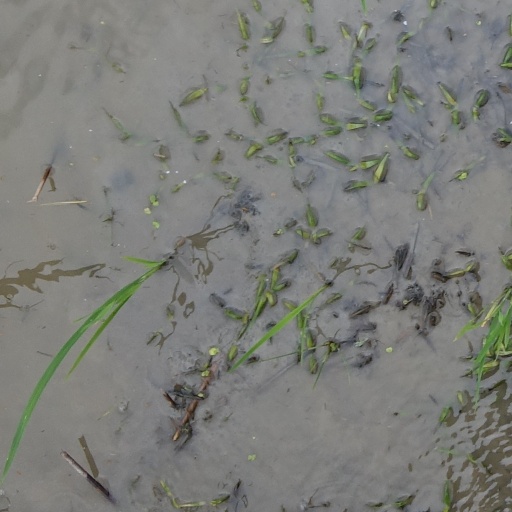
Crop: rice